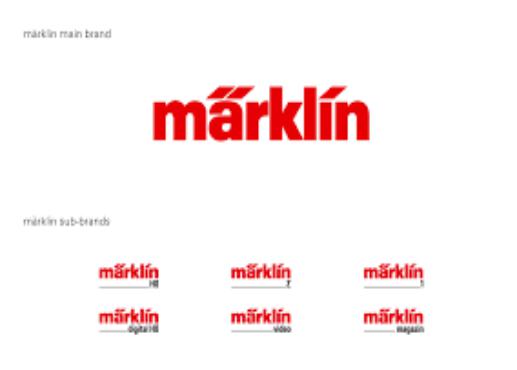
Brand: marklin
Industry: Leisure